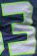
Number: 3